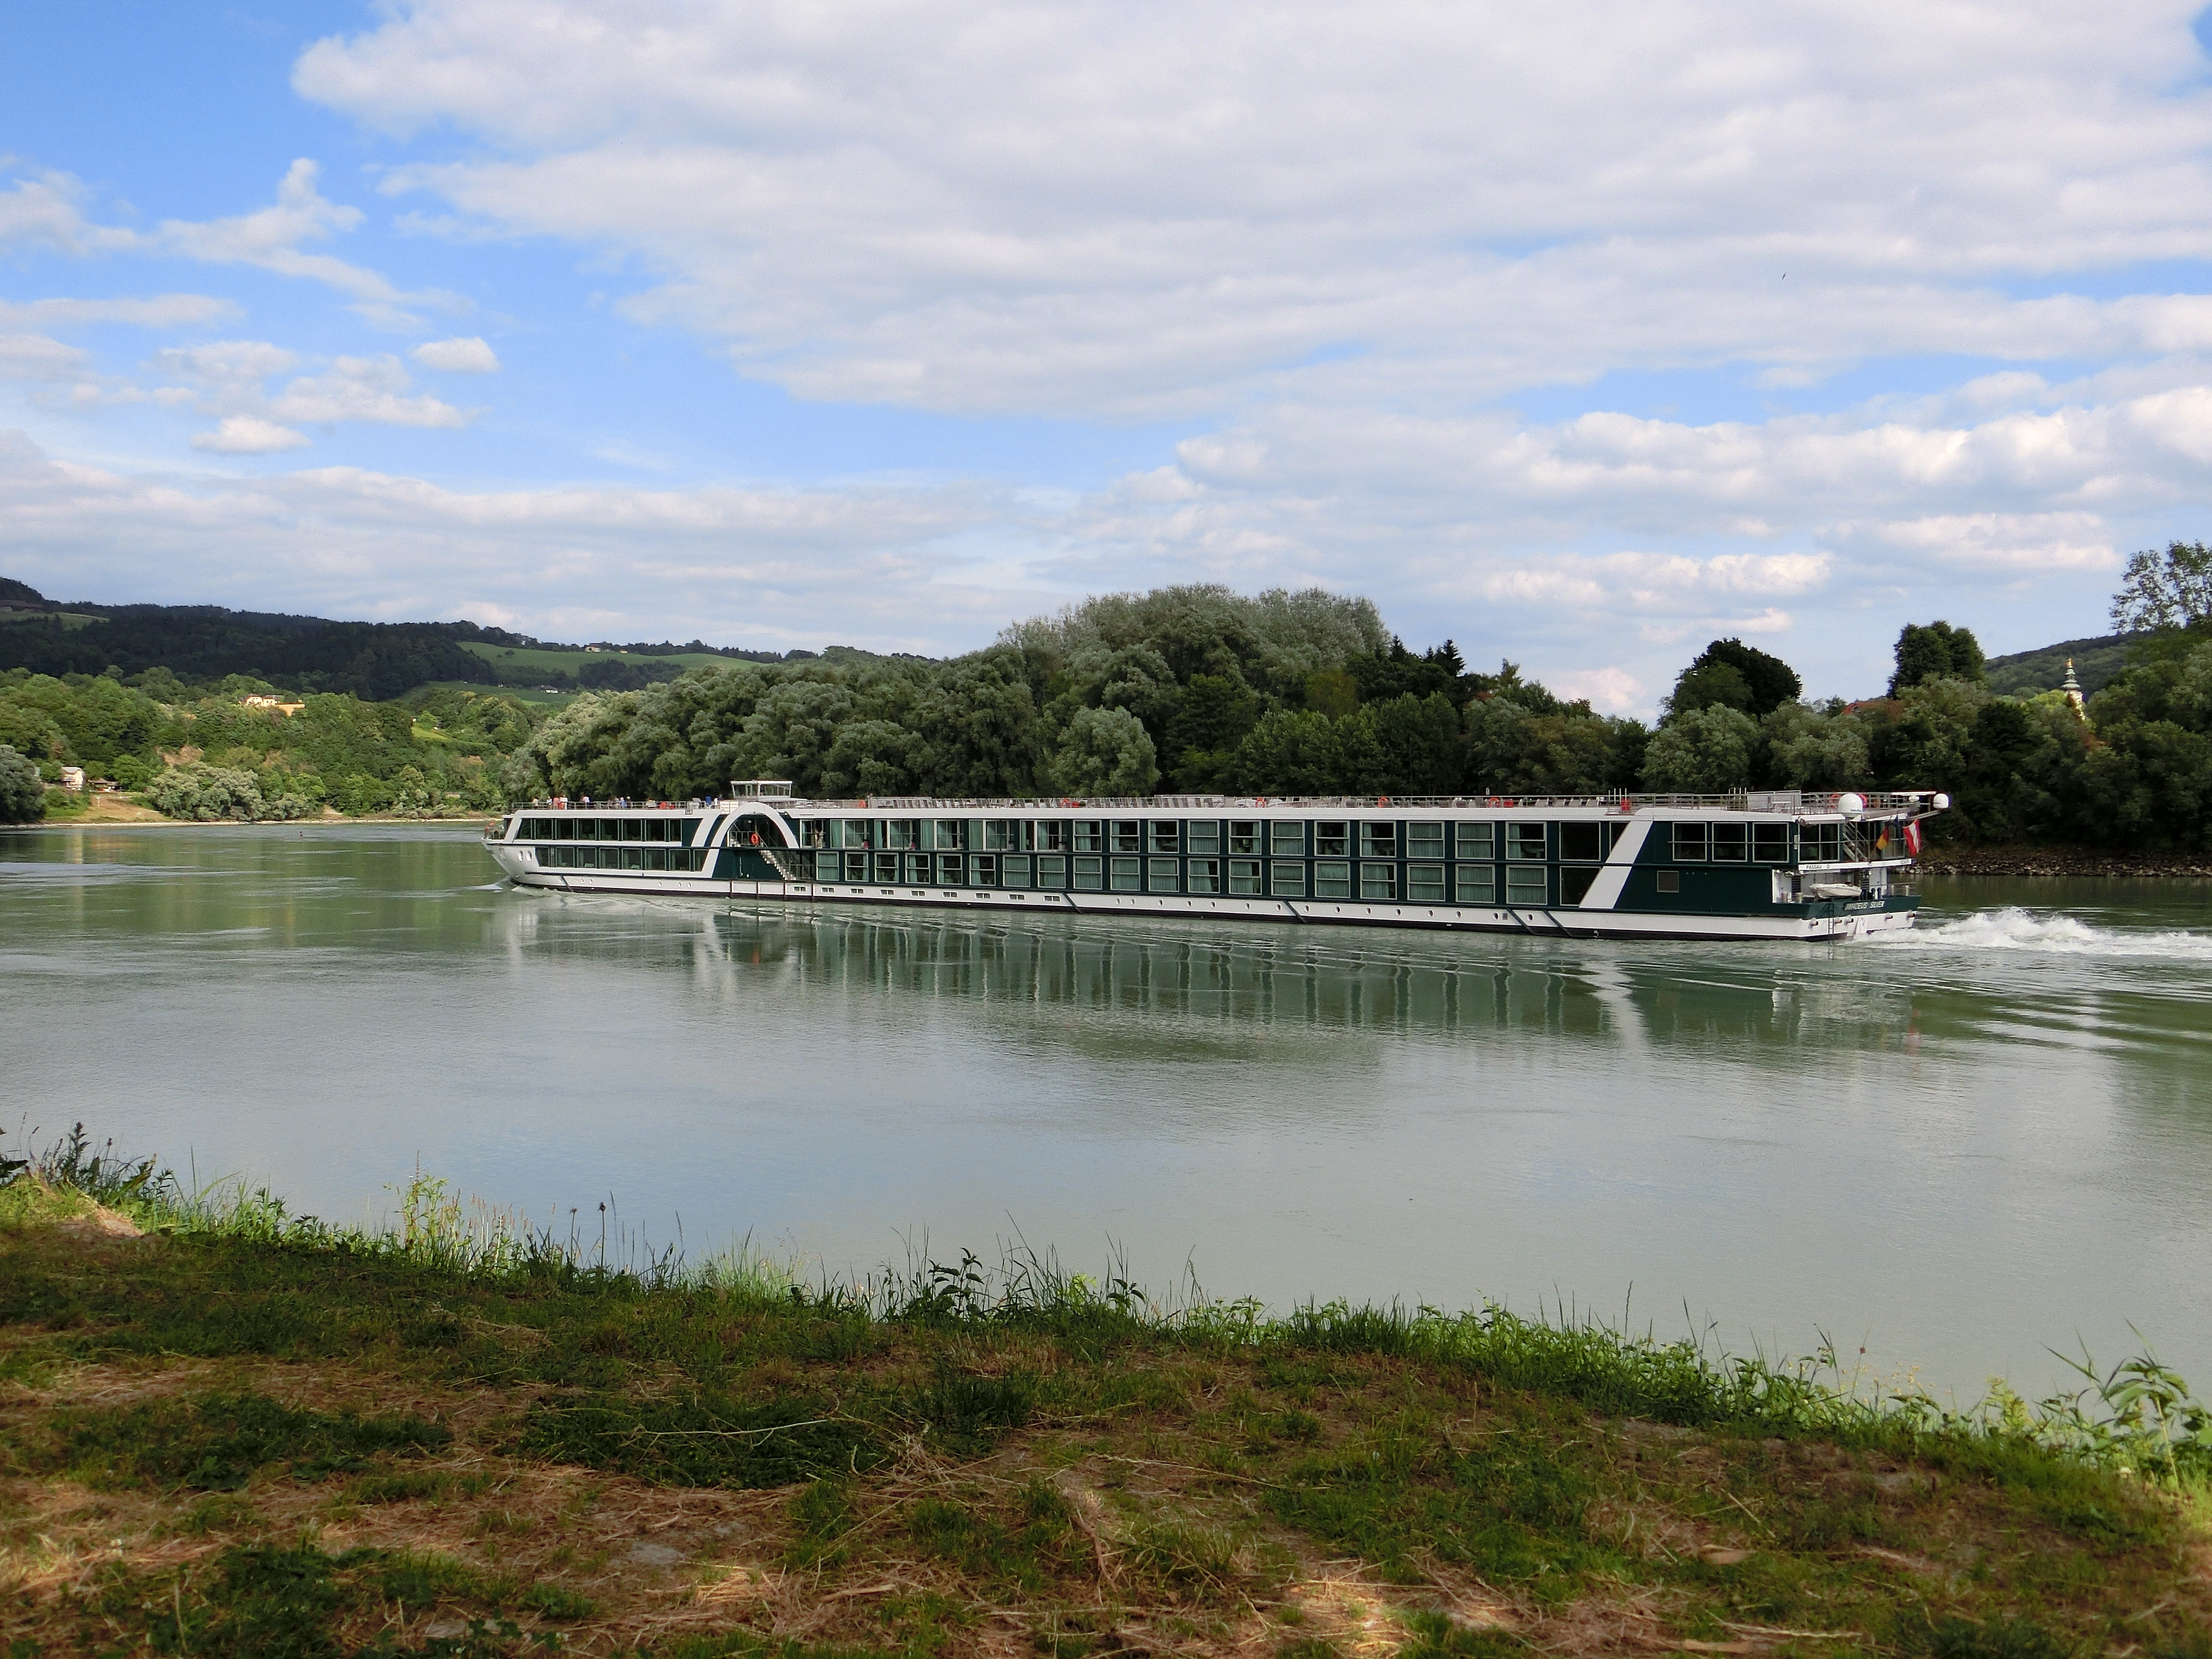
water, lake, river, ship, pond, reflection, reservoir, tourism, waterway, body of water, danube, wetland, loch, ship hotel